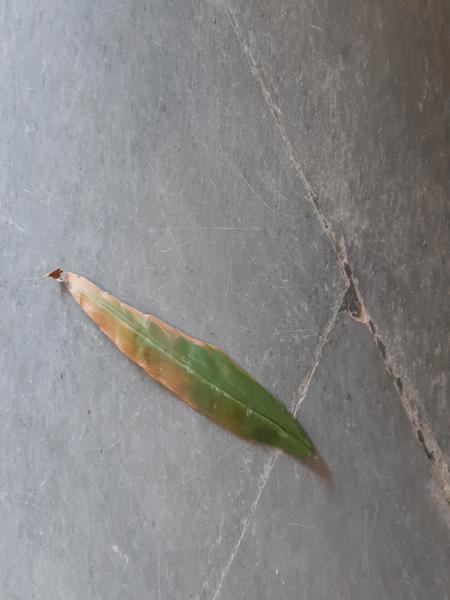
Plant: Ginger